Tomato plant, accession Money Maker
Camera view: bottom (45 deg); turntable rotation: 330 degrees
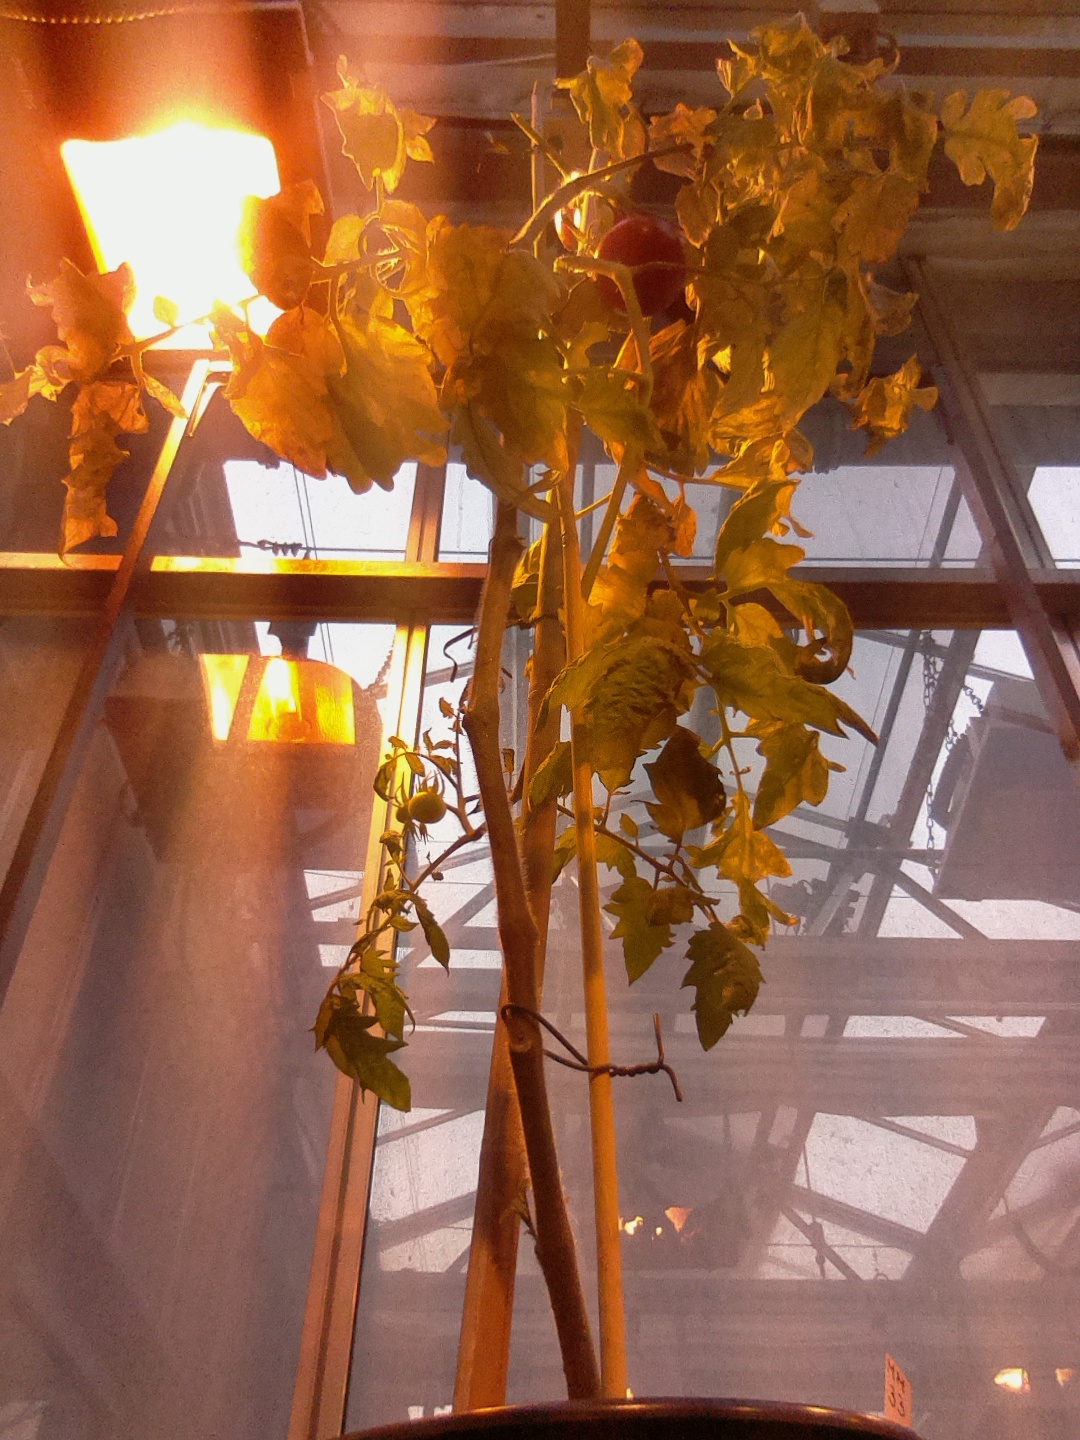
BBCH growth stage 89: 90%-100% of fruits show typical fully ripe color